Nasiruddin Nasrat Shah

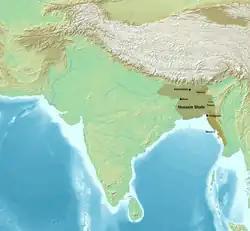
Map of the Hussain Shahi dynasty of the Bengal Sultanate

After his father's death in 1519, Nasrat rose to the throne as Nasiruddin Nasrat Shah. Following the policies of his father, Nasrat Shah expanded the Sultanate territory early on in his reign and Khalifatabad emerged as an important mint-town. Following Babur's invasion of India, Mahmud Lodi and his Afghan confederates fled to Bengal for safety. In 1527, Babur despatched an envoy to Bengal in order to deduce Nasrat Shah's attitude towards Mughal ascendency and collect some information regarding Bengal. Nasrat Shah did not respond and imprisoned the envoy. However, Nasrat Shah later negotiated peace deals and freed the envoy, in order to send gifts to Babur. Babur was pleased with the response; describing Nasrat as one of the great rulers of the Indian subcontinent, praising Bengali soldiers for their gunnery and navy, and recognised the loyalty of Bengalis for their leader.